Philip Belt

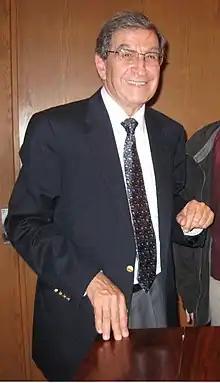
Malcolm Bilson in a masterclass at the University of Michigan, Ann Arbor, in 2009.

Soon, Belt's instruments were being purchased by prominent scholars and performers. Of his first sale, Sanchez writes in the New Grove: